Luzon

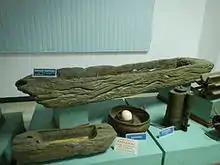
"Bangkang pinawa", an ancient Philippine mortar and pestle

Afterwards, some parts of Luzon were Islamized when the former Majapahit province of Poni broke free, converted to Islam, and imported Sharif Ali, a prince from Mecca who became the Sultan of Brunei, a nation that then expanded its realms from Borneo to the Philippines and set up the Kingdom of Maynila as its puppet-state. The invasion of Brunei spread Chinese royal descent like Ong Sum Ping's kin and Arab dynasties too into the Philippines like the clan of Sultan Sharif Ali. However, other Luzon kingdoms resisted Islam, like Pangasinan. It had remained a tributary state of China and was a largely Sinified kingdom, which maintained trade with Japan. The Polity of Cainta also existed as a fortified city-state, armed with walls and cannons.